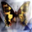
Label: butterfly